Washington District

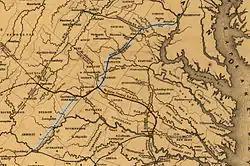
The Orange and Alexandria Railroad (highlighted) in 1852. The Washington District follows these two segments plus an additional bypass line connecting them that was built in 1880.

The line was originally constructed by the Orange and Alexandria Railroad. The portion north of Orange was constructed from 1850 to 1854. The extension south to Lynchburg was completed in 1860, with a short section in between that was part of the Virginia Central Railroad.